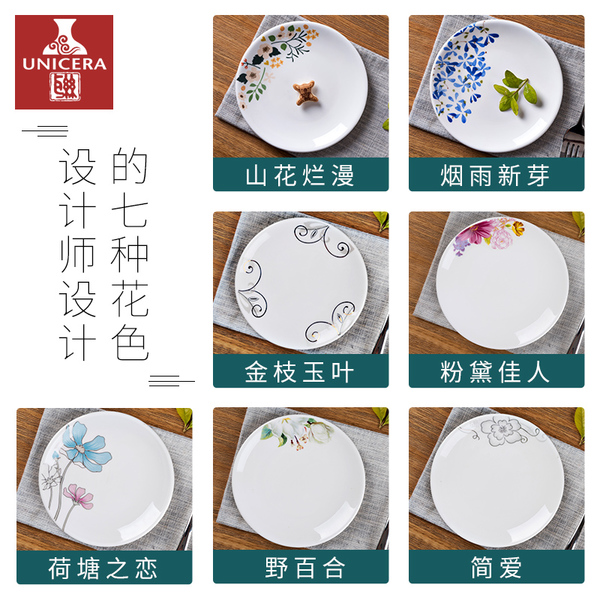
Label: trash